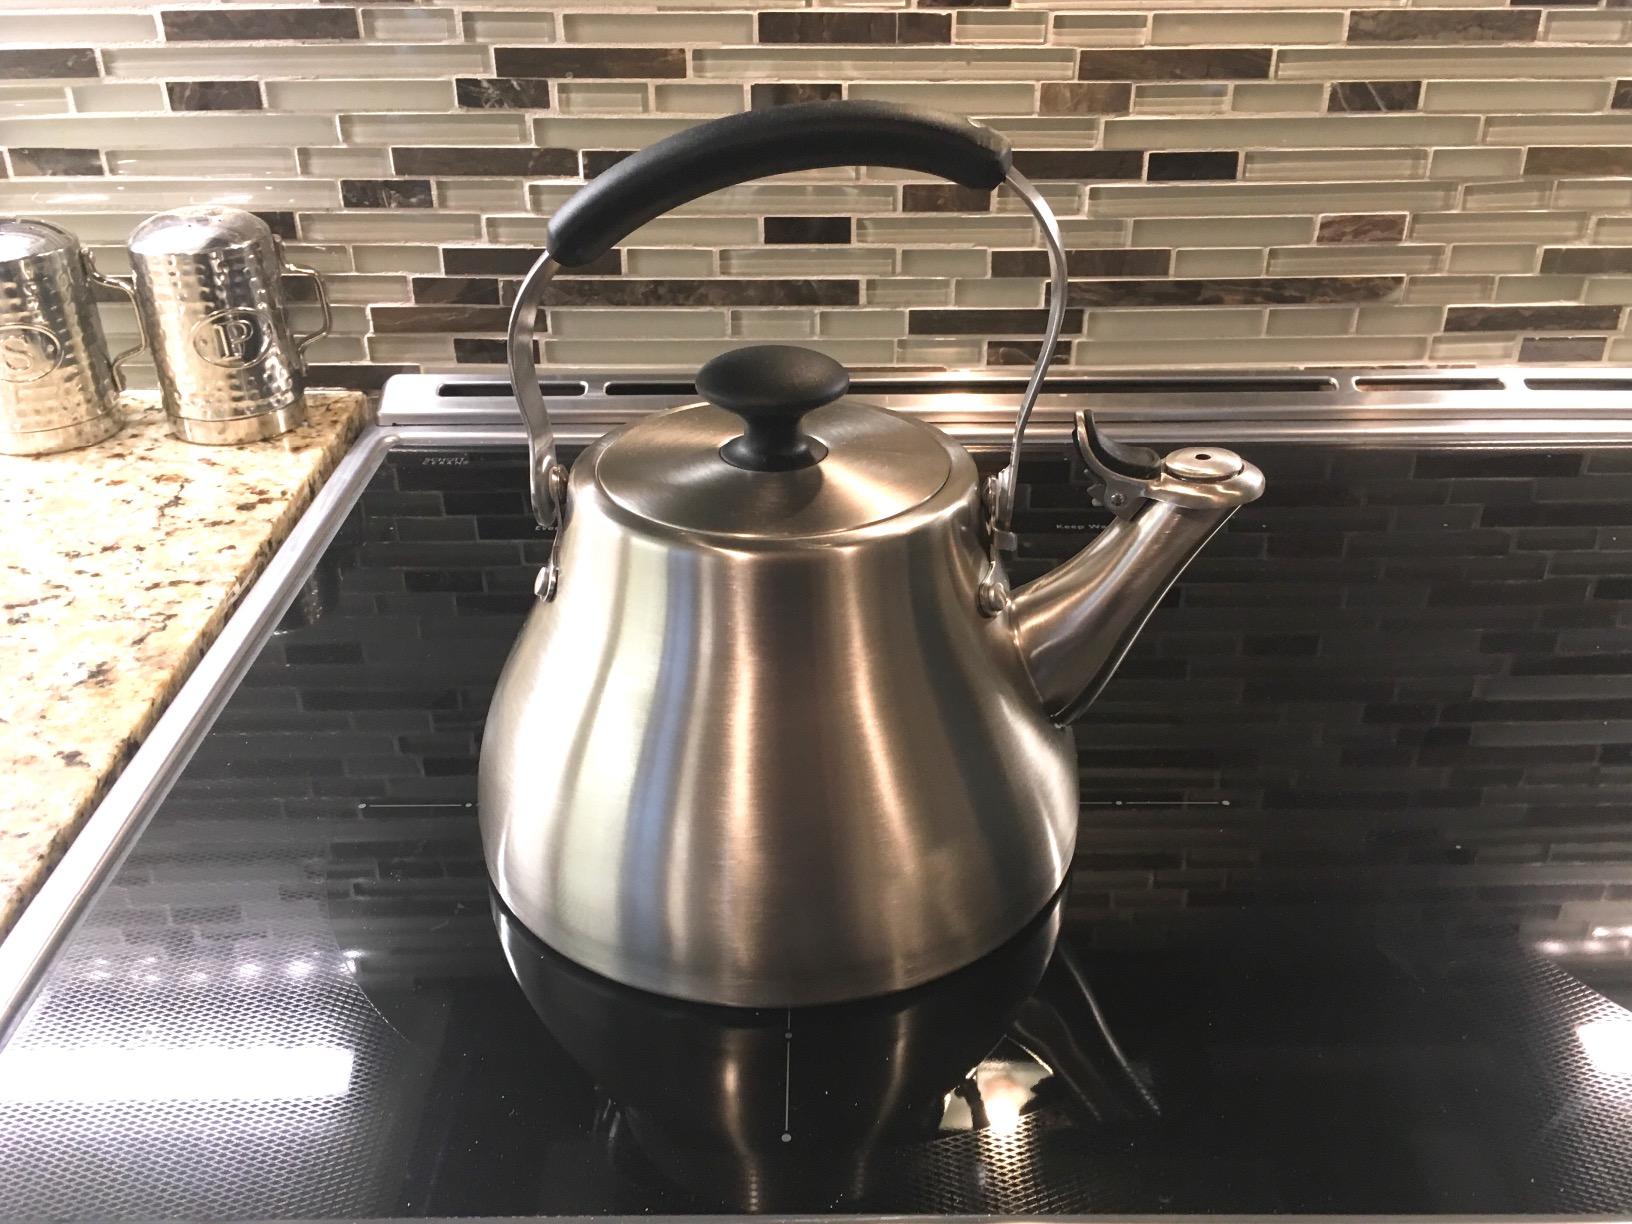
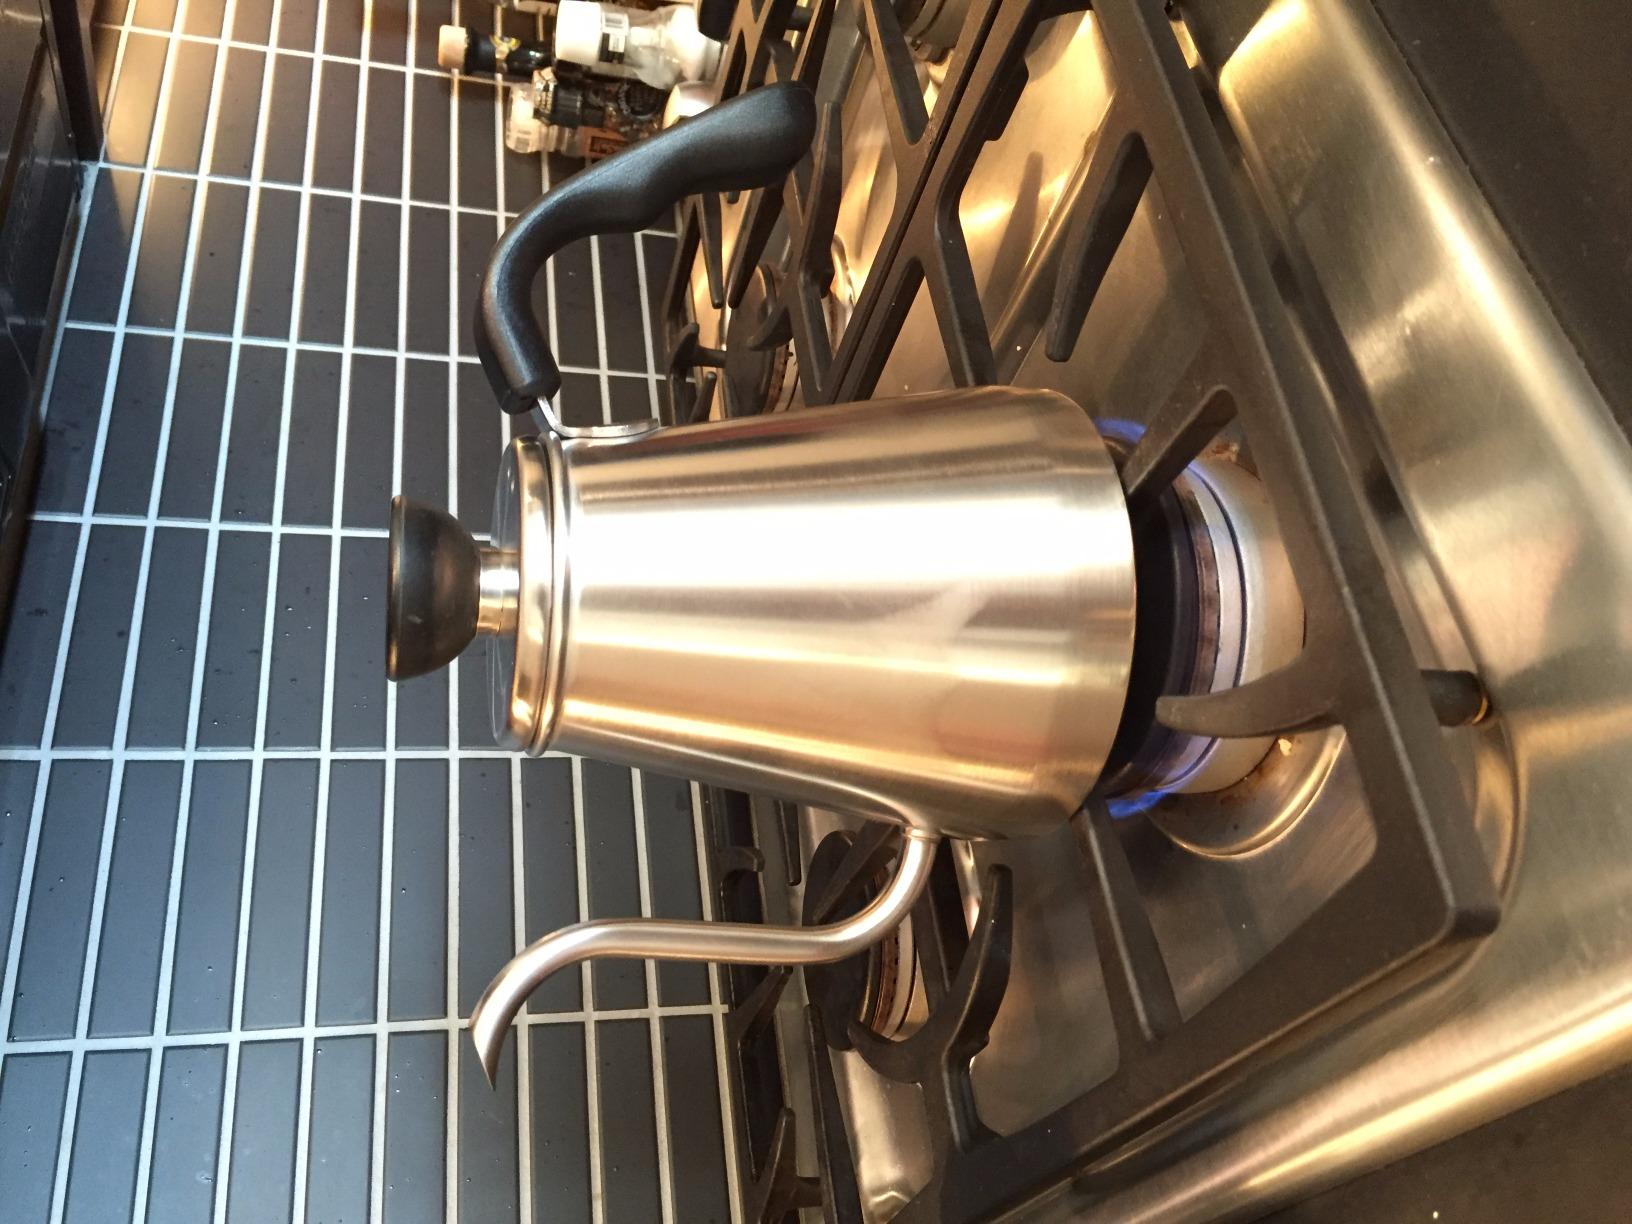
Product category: items_kettle
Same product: no